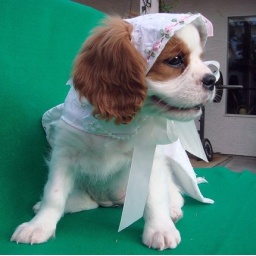
pretty girl dog in dress and bonnet